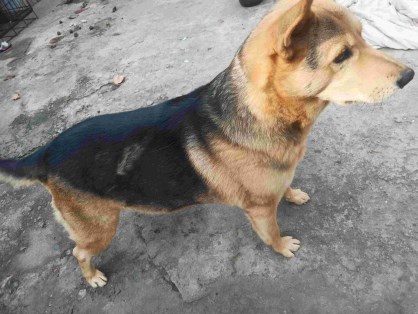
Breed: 3336-n000121-chinese_rural_dog